Operation Atlantis

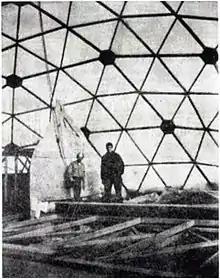
"Atlanteans" under the geodesic dome during the construction of Atlantis II (1970)

By the end of summer 1970, Stiefel and the Atlantis community were satisfied with the choice of Silver Shoals for Atlantis III. They were ready to begin phase two of their plan, and proceeded to ready the materials for the construction of a ferrocement seagoing vessel, Atlantis II. Under a geodesic dome next to the motel to protect their construction site from the elements, building the ship occupied the members of Operation Atlantis for a full year. With the aid of independent contractors, Atlantis II was finally completed in December 1971.